Jason Bartlett (baseball)

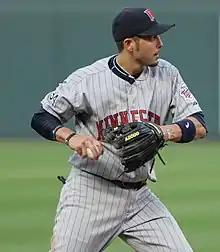
Bartlett playing for the Minnesota Twins in .

Bartlett made his MLB debut on August 3, 2004. He recorded his first five-hit game in the Twins' 11-5 victory over the Kansas City Royals on August 6, 2006. When on the Twins, Bartlett was one of four players known for speed and small ball, nicknamed "the Piranhas" by Chicago White Sox manager Ozzie Guillén. The Twins embraced the term during the 2006 season. The other Piranhas were Jason Tyner, Luis Castillo, and Nick Punto.